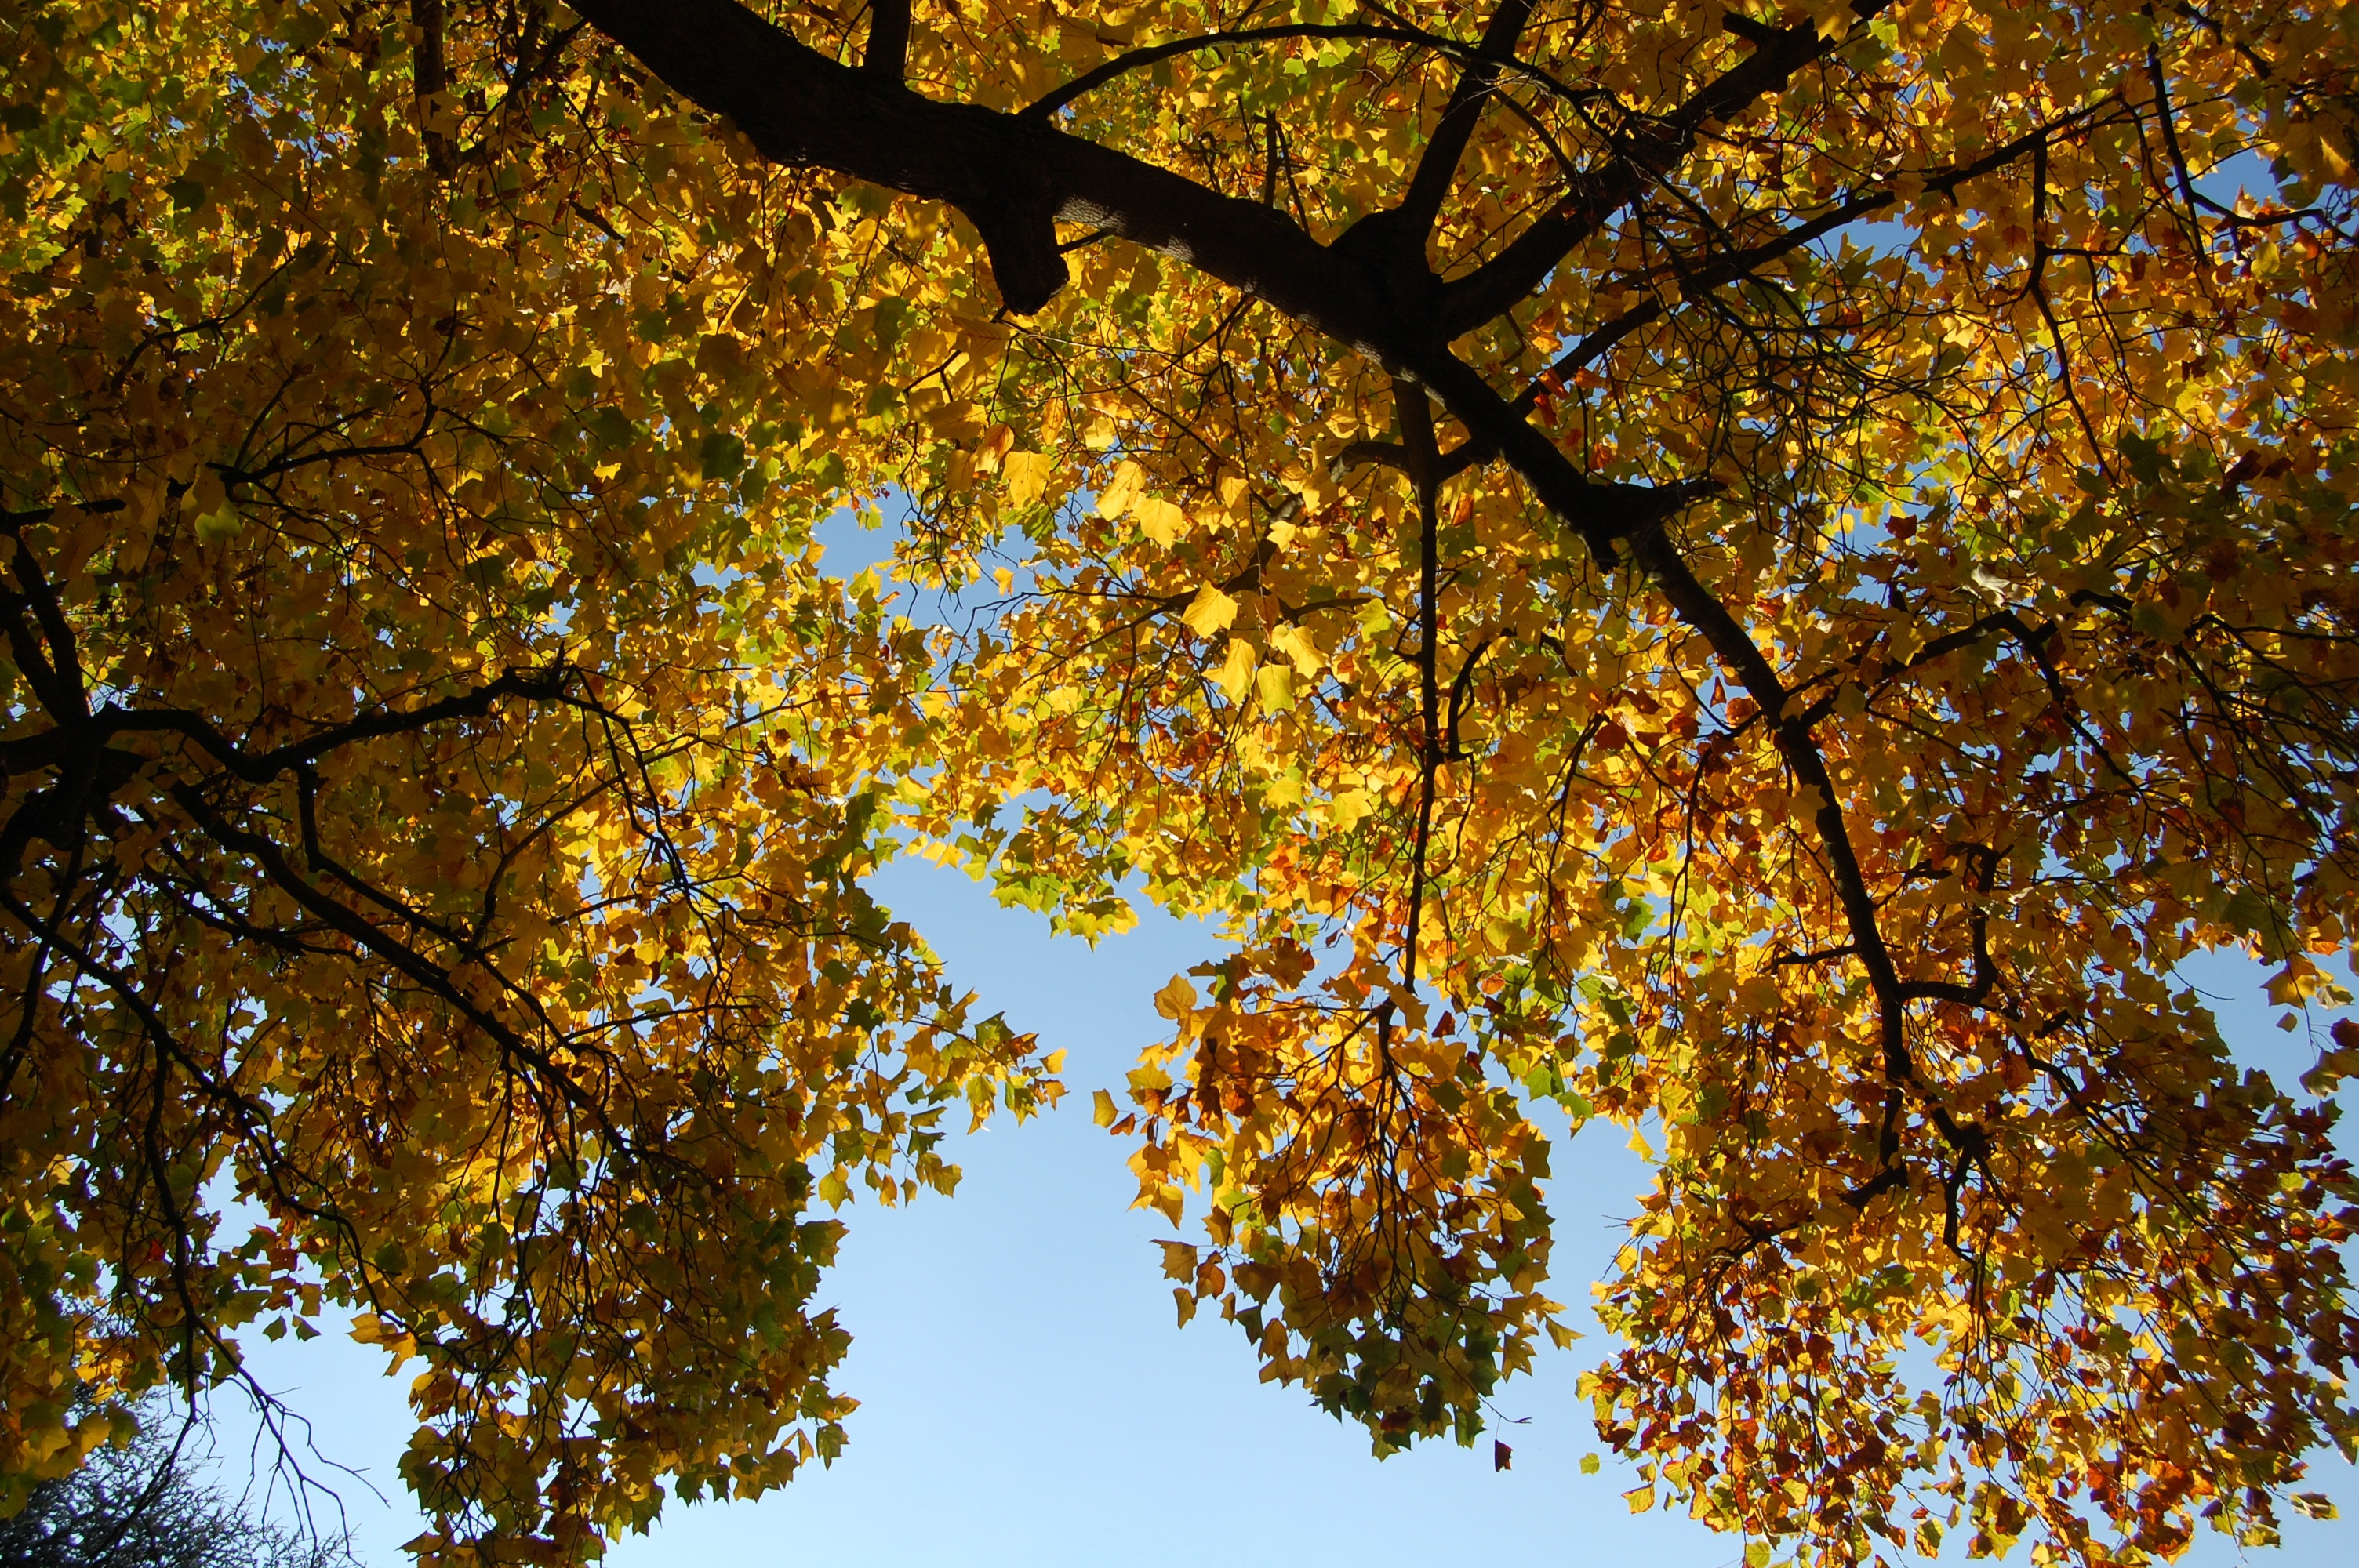
landscape, tree, forest, branch, architecture, plant, sky, meadow, sunlight, leaf, building, summer, pond, green, reflection, autumn, park, castle, season, deciduous, germany, woodland, castle park, schlossgarten, flowering plant, maidenhair tree, woody plant, land plant